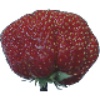
Label: strawberry_wedge